Zohar Amar

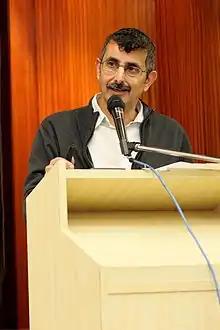
Zohar Amar

Zohar Amar (Hebrew: זוהר עמר; born 1960) is a professor in the Department of Land of Israel Studies at the Bar-Ilan University, whose research specialties are: natural history in ancient times; the identification of the flora of the Land of Israel and identification of the fauna of the Land of Israel according to descriptions in classical Jewish sources; the material culture and realia of daily life in the Middle Ages as reflected in agriculture and commerce; the history of medicine and ethno-pharmacology. His research integrates diverse fields of knowledge, including branches of natural science, history, archaeology, linguistics, and Judaic studies.